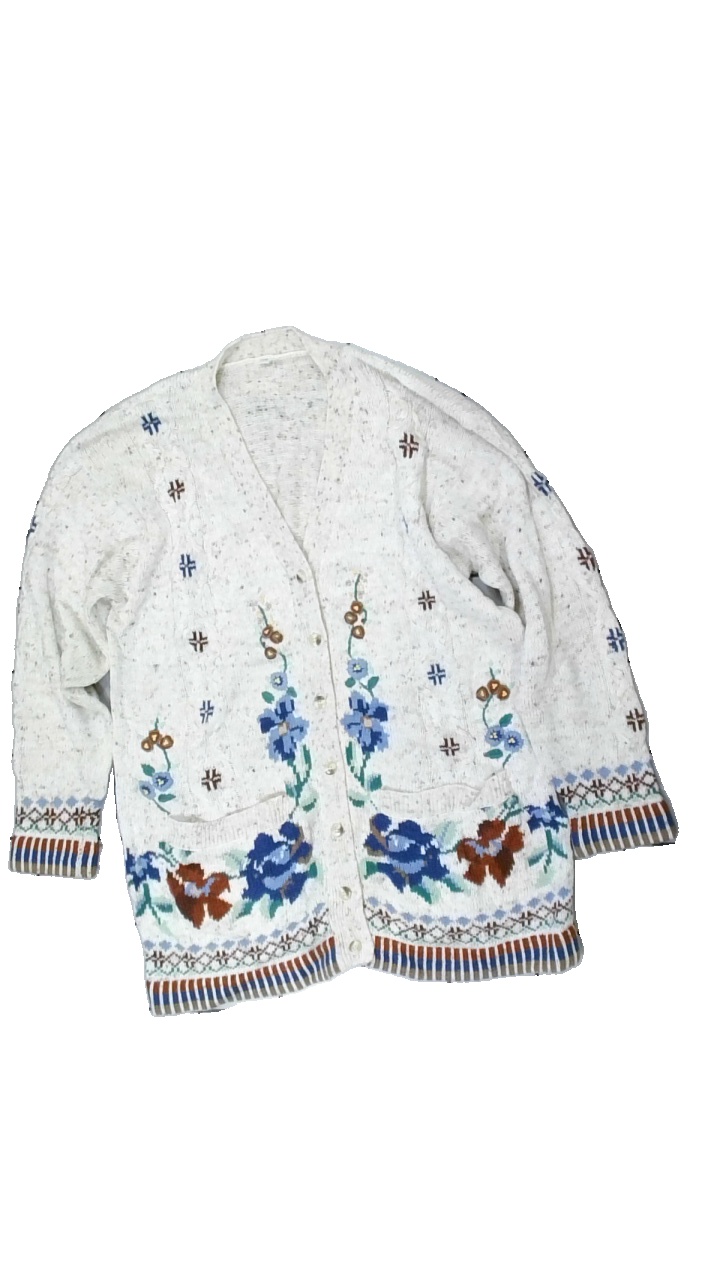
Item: Sweater (Ladies)
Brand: Missing
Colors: White, Blue, Red, Multicolor
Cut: Regular, Loose
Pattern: Other
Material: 61& acrylic, 39% cotton
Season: All
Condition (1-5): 3
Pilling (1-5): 3
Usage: Reuse
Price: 50-100